Richard Wilberforce, Baron Wilberforce

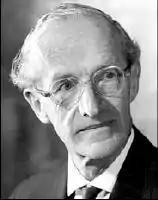

Richard Orme Wilberforce, Baron Wilberforce, (11 March 1907 – 15 February 2003) was a British judge. He was a Lord of Appeal in Ordinary from 1964 to 1982.